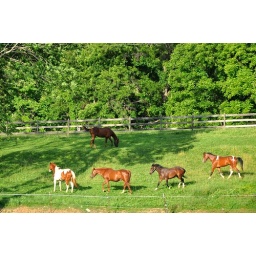
Horses in the pasture at Grandpa's house